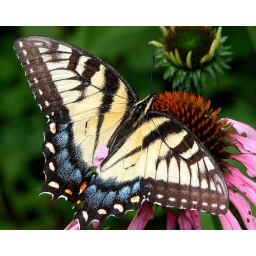
on a dog day afternoon at Pike Lake Park in Ohio. My first attempt at a butterfly shot this year.